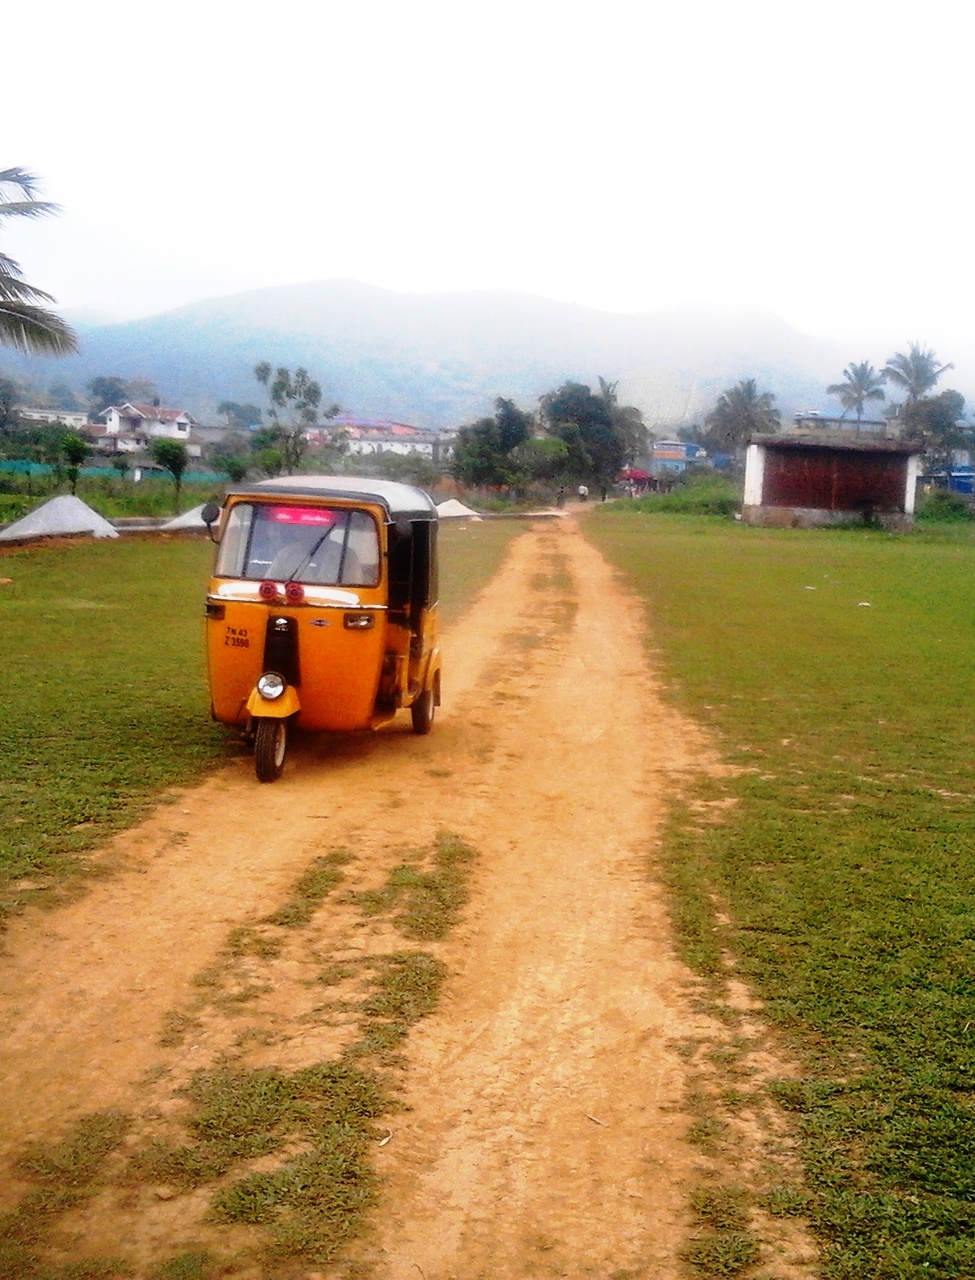
Pandallur, Nilgris, India.